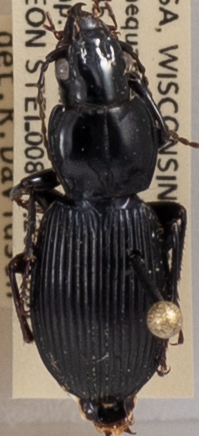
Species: Pterostichus coracinus
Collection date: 2021-06-15
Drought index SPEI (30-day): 0.51
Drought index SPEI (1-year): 0.376
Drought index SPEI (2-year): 0.968